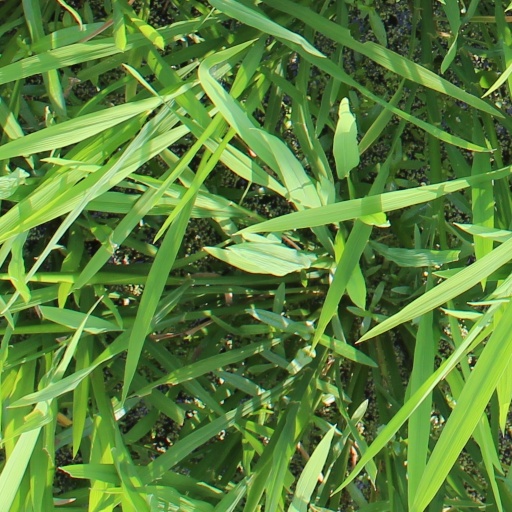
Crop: rice